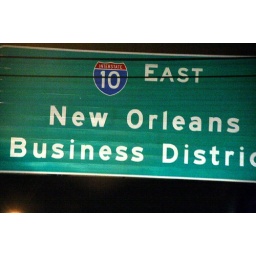
A road sign near downtown New Orleans.